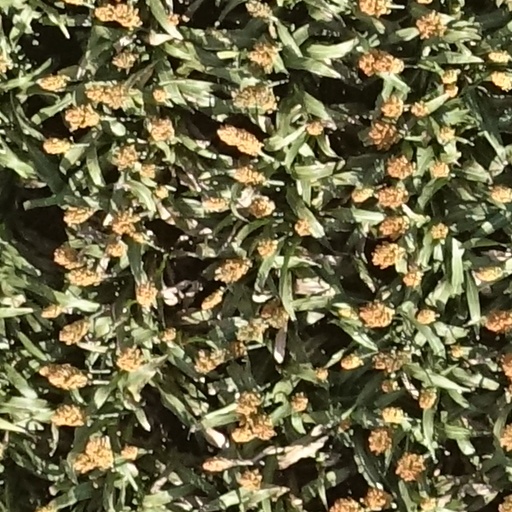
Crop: sorghum